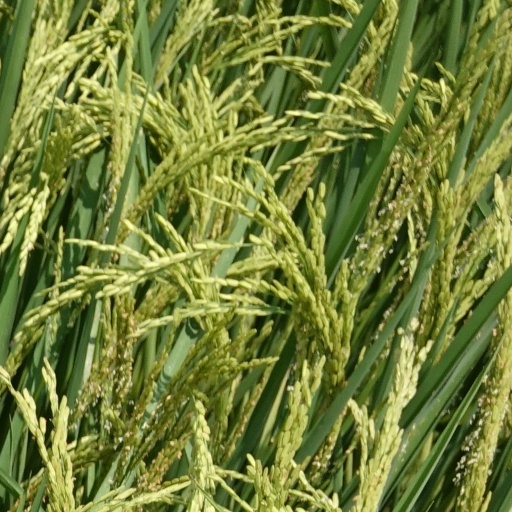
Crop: rice